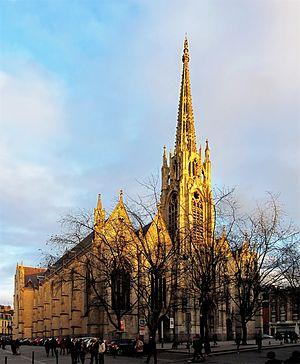
L'église saint Maurice de Lille.
Lille est une ville du nord de la France, préfecture du département du Nord et chef-lieu de la région Hauts-de-France.